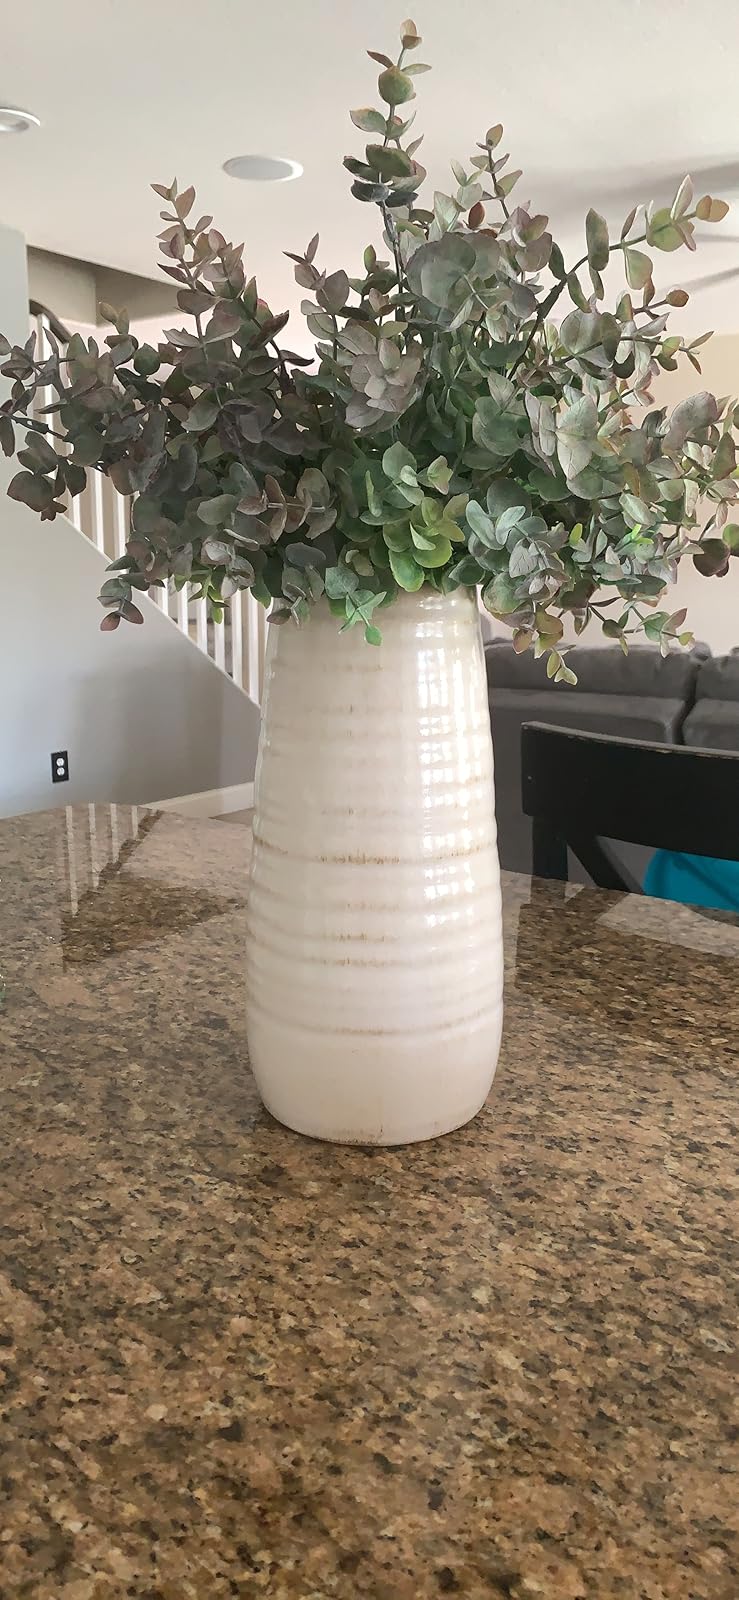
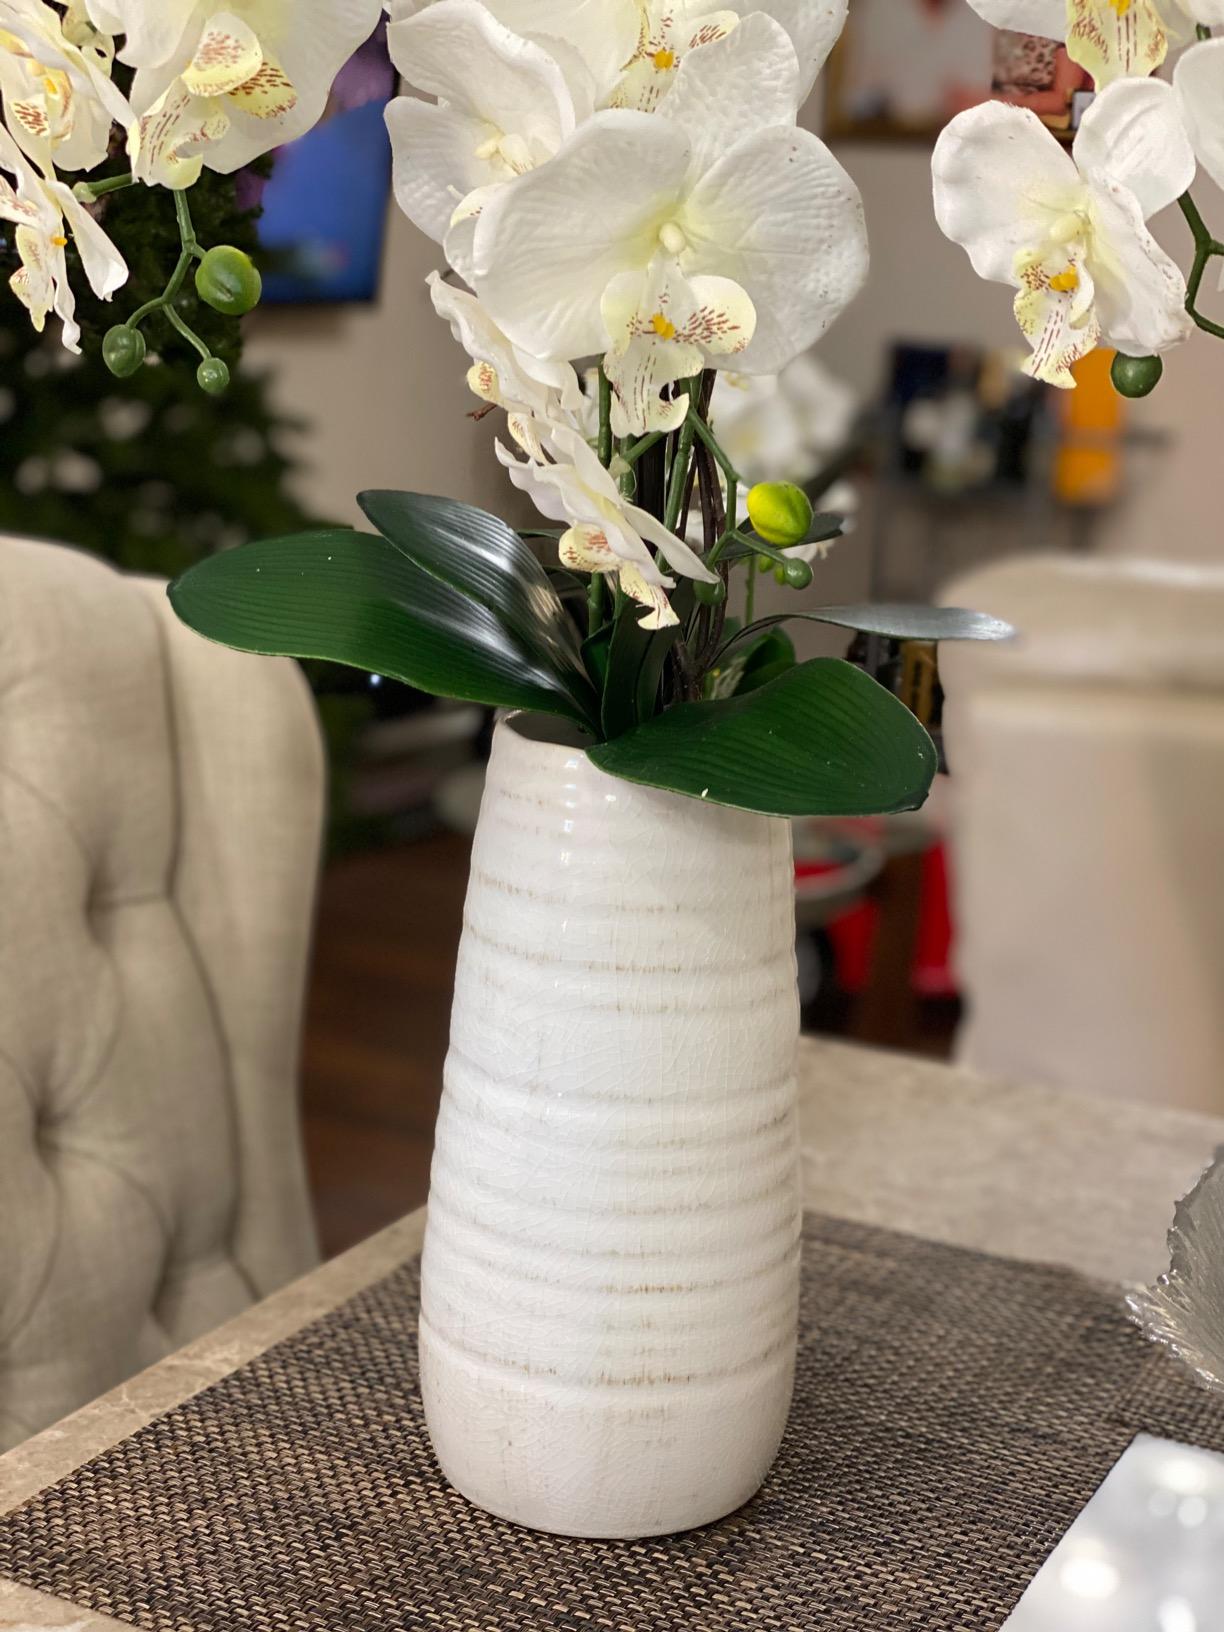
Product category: vase
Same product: yes